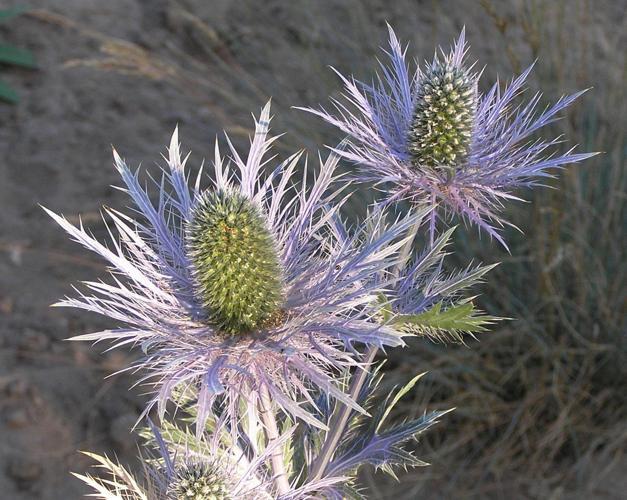
Label: alpine sea holly